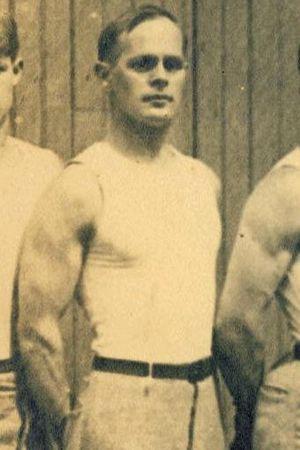
George Louis Eyser, né Georg Ludwig Friedrich Julius Eÿser le 31 août 1870 à Schwedeneck et mort le 6 mars 1919 à Denver, est un gymnaste américain, unijambiste, qui a concouru aux Jeux olympiques d'été de 1904 où il a gagné six médailles dont trois médailles d'or.